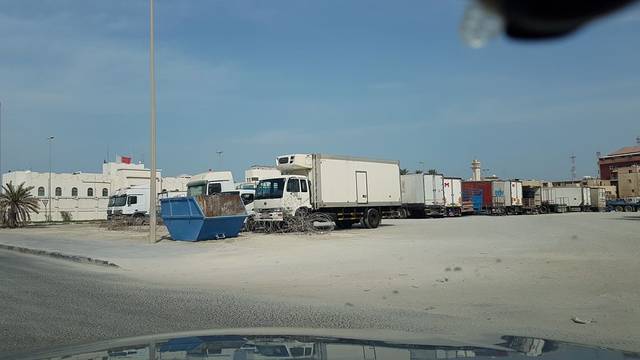
Region: Bahrain
Coordinates: 26.227, 50.563